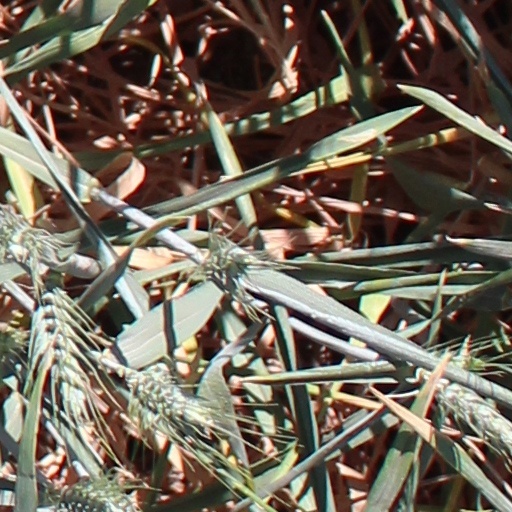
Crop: wheat